NAVAIR Spike

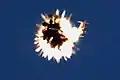
NAVAIR Spike hits MQM-170C Outlaw target drone

On 26 May 2004, the Spike accomplished its first three controlled test flights. The reduced-smoke motor propelled the missile from the launcher with a barely visible smoke trail, accelerating the missile to in under 1.5 seconds. On 12 April 2006, the Spike was launched at a 2-meter diameter target from 1,000 meters, impacting from the center. In May 2007, the Spike was fired at a moving vehicle target traveling from 750 meters away, successfully tracking and hitting it. On 12 February 2008, the missile went through a test firing from a mountaintop, simulating a UAV launch, and hit a vehicle target moving from away. In 2012, ARDEC and NAWCWD engineers discussed combining the Palletized Protection System (PPS), which uses radar to detect airborne and ground-based targets and cues a mounted camera toward them, with the Spike to quickly engage targets detected. The Spike conducted an interception of an airborne target in June 2013 using this method, demonstrating its potential as a kill mechanism to accomplish the counter-UAV mission. In December 2016, two Spikes integrated with proximity fuses demonstrated the capability of the missile to shoot down UAVs.